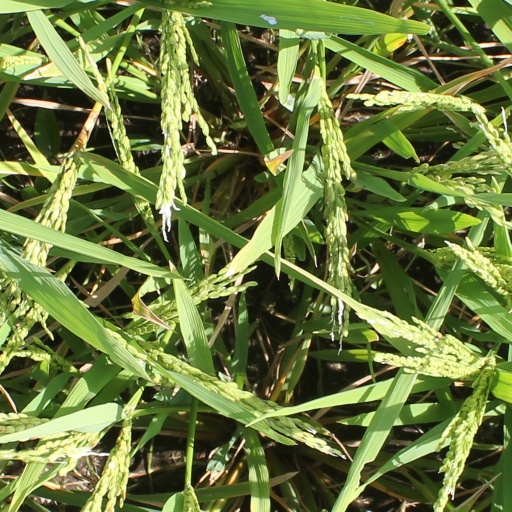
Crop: rice